Mahmoud Benhalib

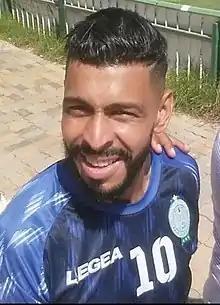
Benhalib in 2019

Mahmoud Benhalib (born 23 March 1996) is a Moroccan professional footballer who plays as a forward for AS FAR .